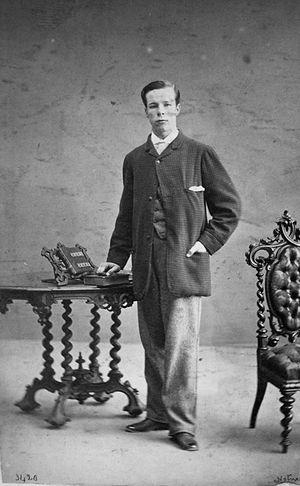
David Ross McCord à Montréal, QC, Canada en 1862. David Ross McCord, né à Montréal en 1844 et mort à Guelph (Ontario) en 1930, était un avocat et collectionneur canadien, et fondateur d'un musée d’histoire canadienne à Montréal.
David Ross McCord, né à Montréal en 1844 et mort à Guelph en 1930, était un avocat et collectionneur canadien.
Le Musée McCord est un musée situé à Montréal au Québec, Canada. Le musée s'est donné comme mission d'être un gardien du patrimoine et un milieu de recherche et d’enseignement consacré à la préservation, l’étude, le rayonnement et la connaissance de l’histoire canadienne.